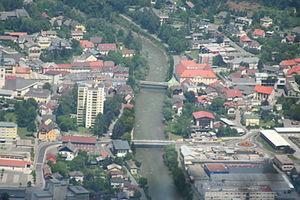
La Lieser est une rivière autrichienne de 50 km de long qui coule dans le nord-ouest du land de Carinthie. Elle est un affluent en rive gauche de la Drave et donc un sous-affluent du Danube. La Lieser prend sa source au pied du chaînon d'Ankogel près du col de Katschberg, dans les Hohe Tauern et finit sa course au sud de Spittal an der Drau.